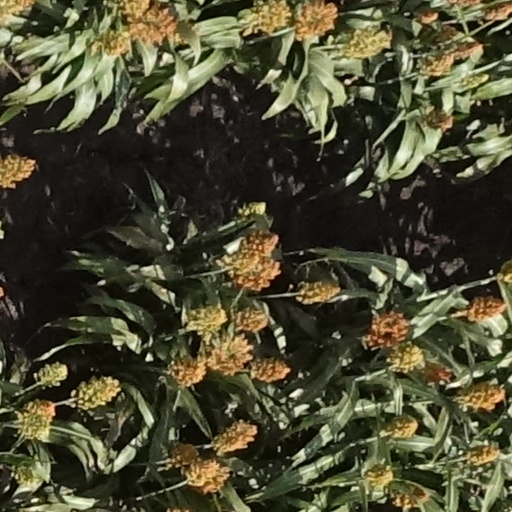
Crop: sorghum